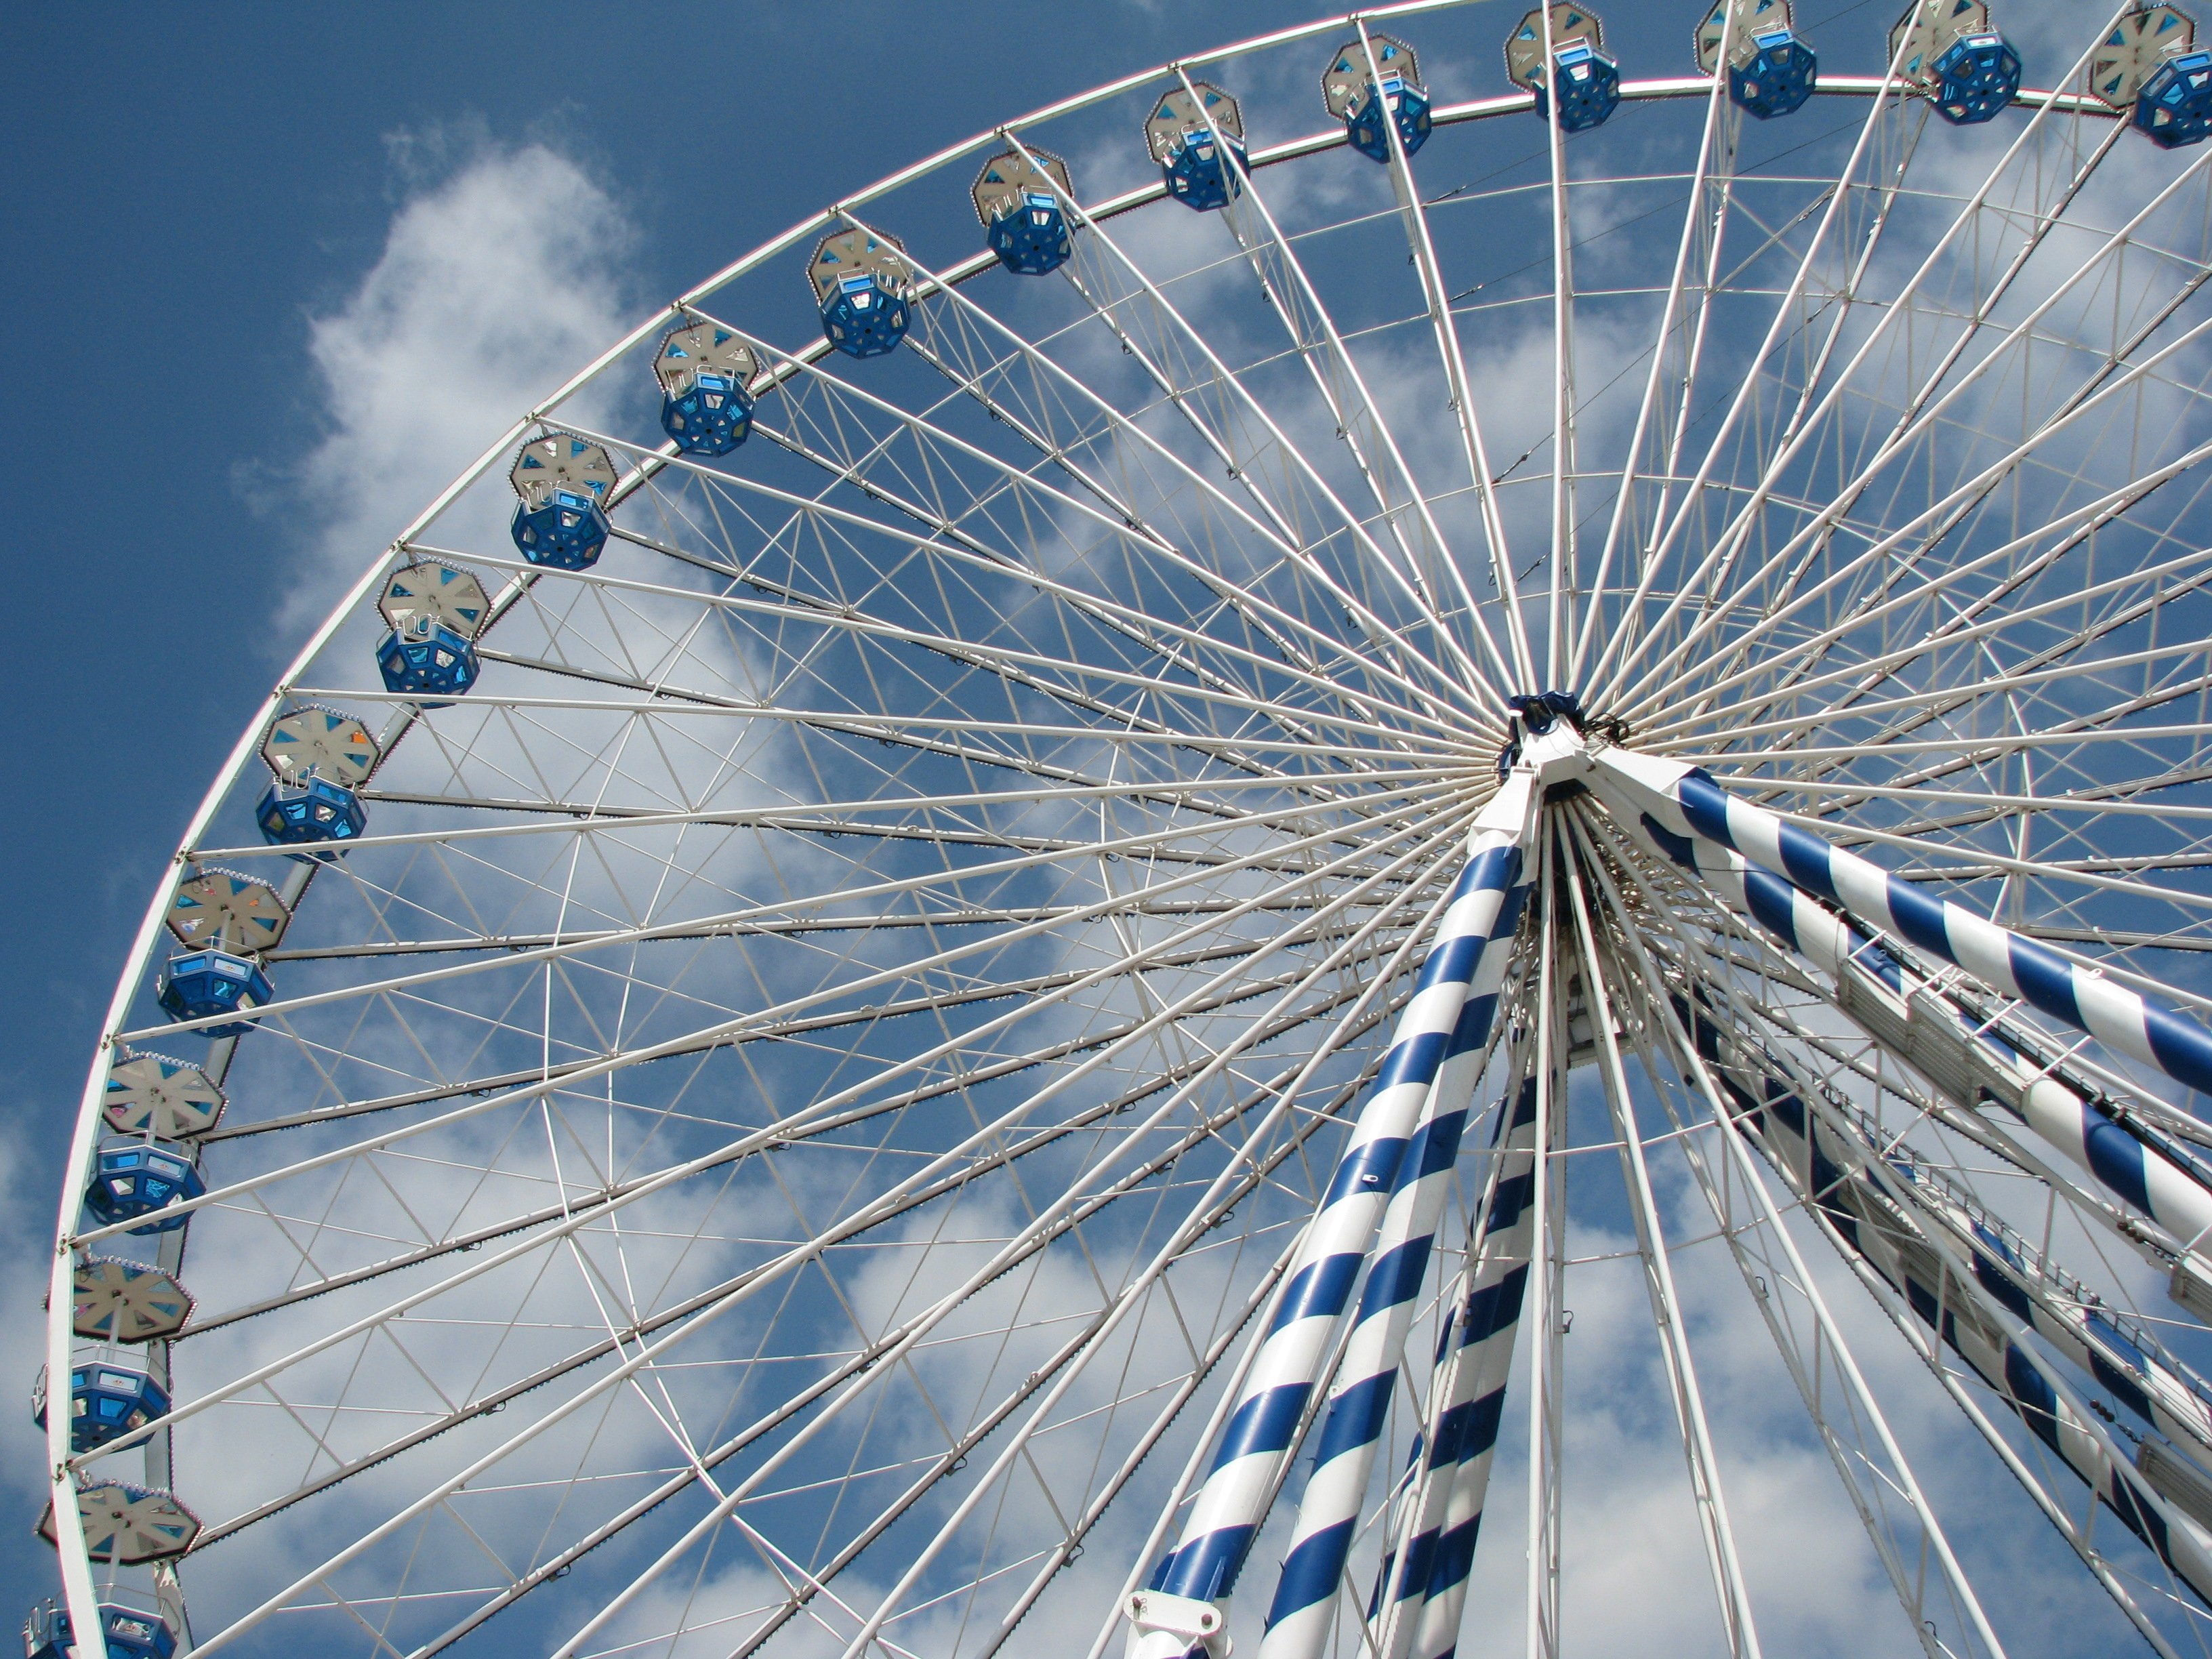
cloud, sky, wheel, recreation, ferris wheel, market, festival, gondola, tourist attraction, fair, festival site, outdoor recreation, geographical feature